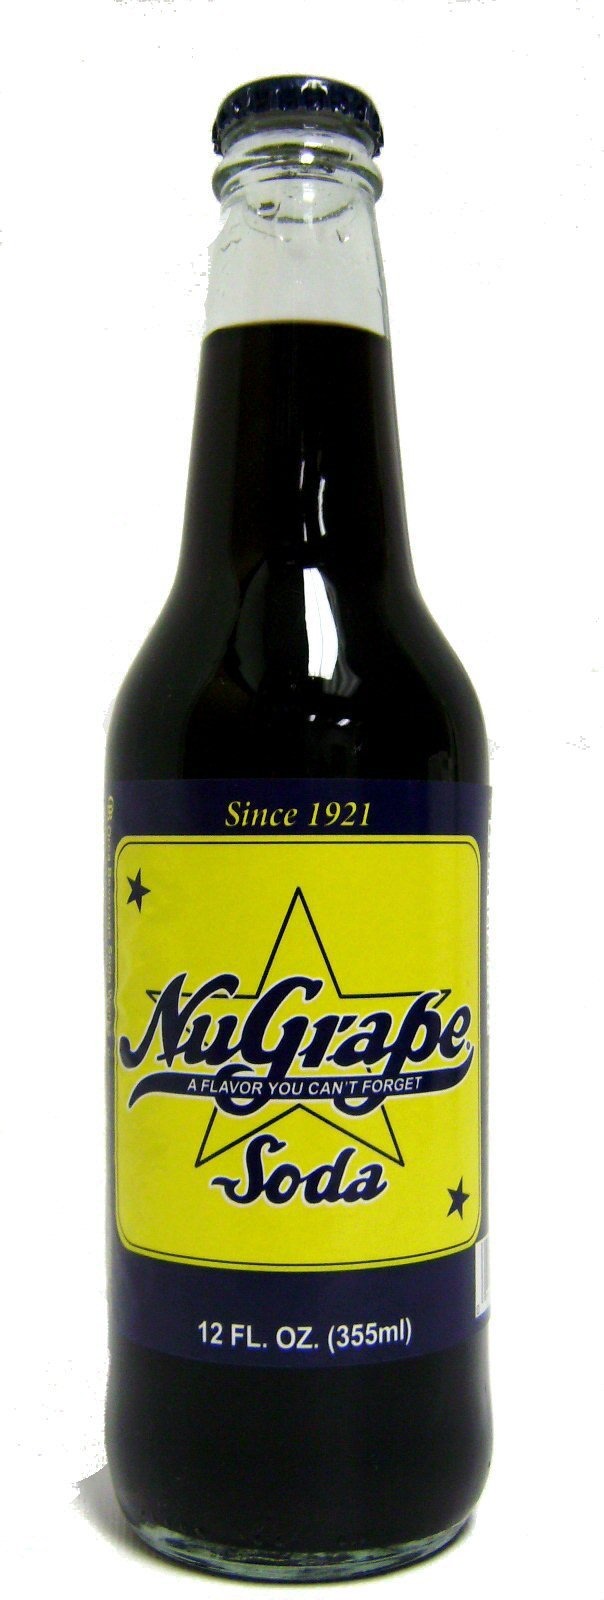
Item Name: (Retro) Nugrape Made with Real Cane Sugar 12 Pack
Value: 144.0
Unit: Fl Oz

Price: 1.75